Regine Normann

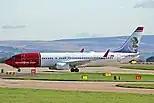
LN-NGS B737-8JPW Norwegian Air Shuttle MAN 10MAR14

When Normann was 17, she married Peder Johnsen. The marriage was unhappy and after 10 years of marriage, she left her husband. In 1906, she was married to author Tryggve Andersen (1866–1920). Their marriage dissolved in 1913.